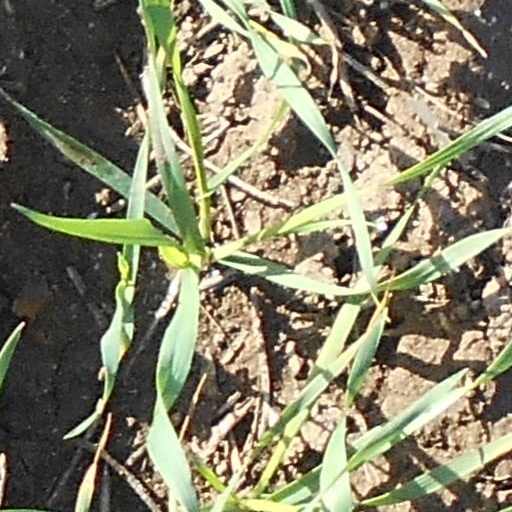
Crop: wheat